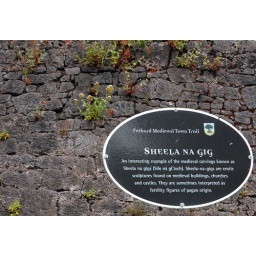
Seen on wall in Fethard Co Tipperary ,  I enlarged the sign so it could be read ,